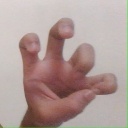
अक्षर: छ